Elena Berlato

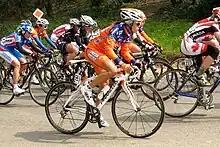
Elena Berlato in 2010

Elena Berlato (born 2 August 1988) is an Italian professional racing cyclist.